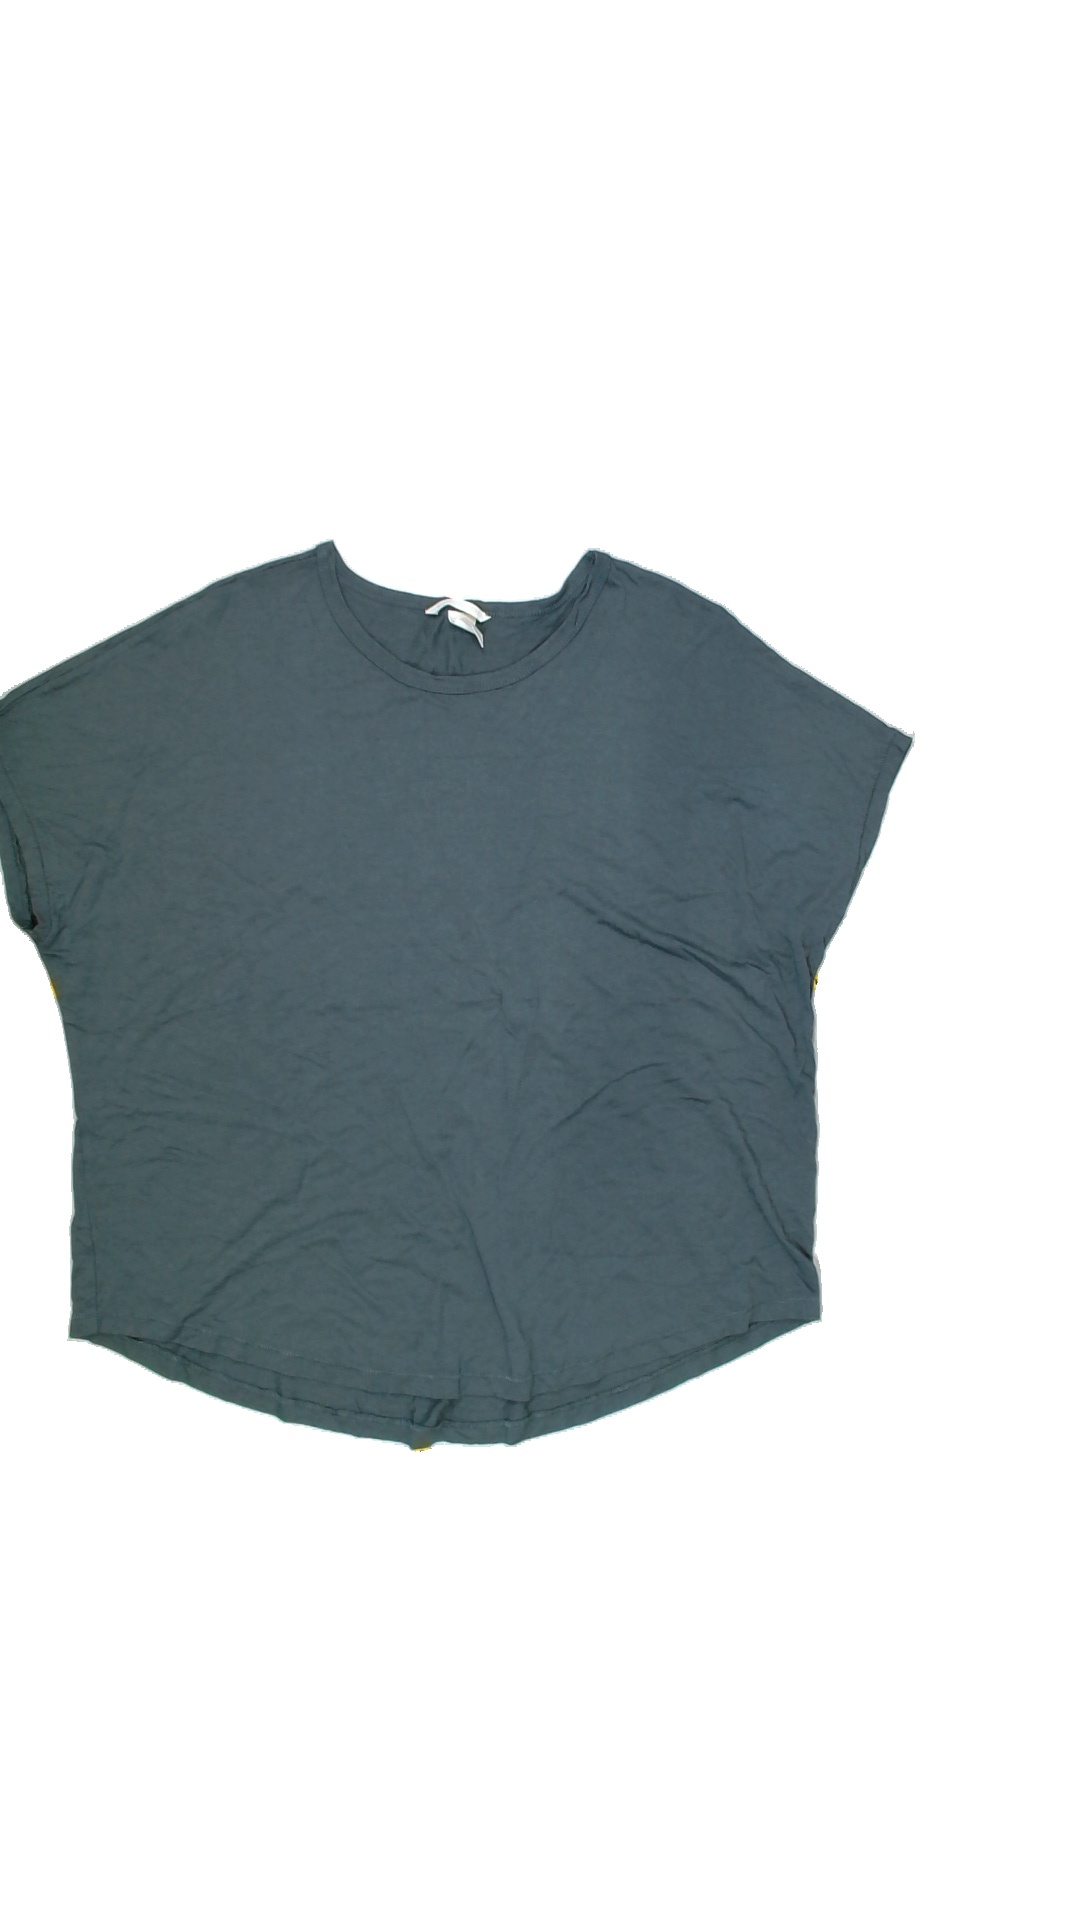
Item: T-shirt (Ladies)
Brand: H&m
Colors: Green
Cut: C-collar
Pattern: Plain
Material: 100% viscose
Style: No trend
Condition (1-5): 5
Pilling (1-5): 5
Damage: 0
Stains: No
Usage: Reuse
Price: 50-100